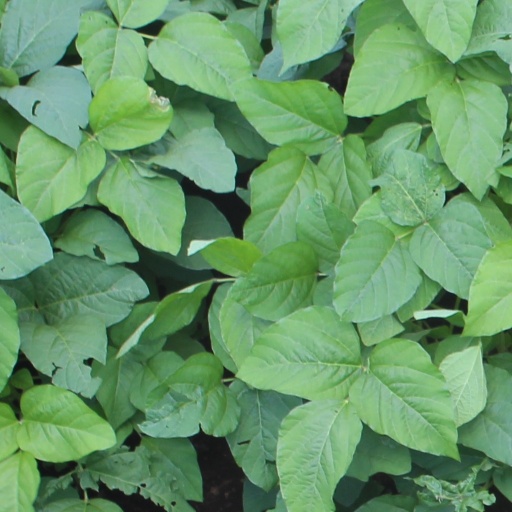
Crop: soybean